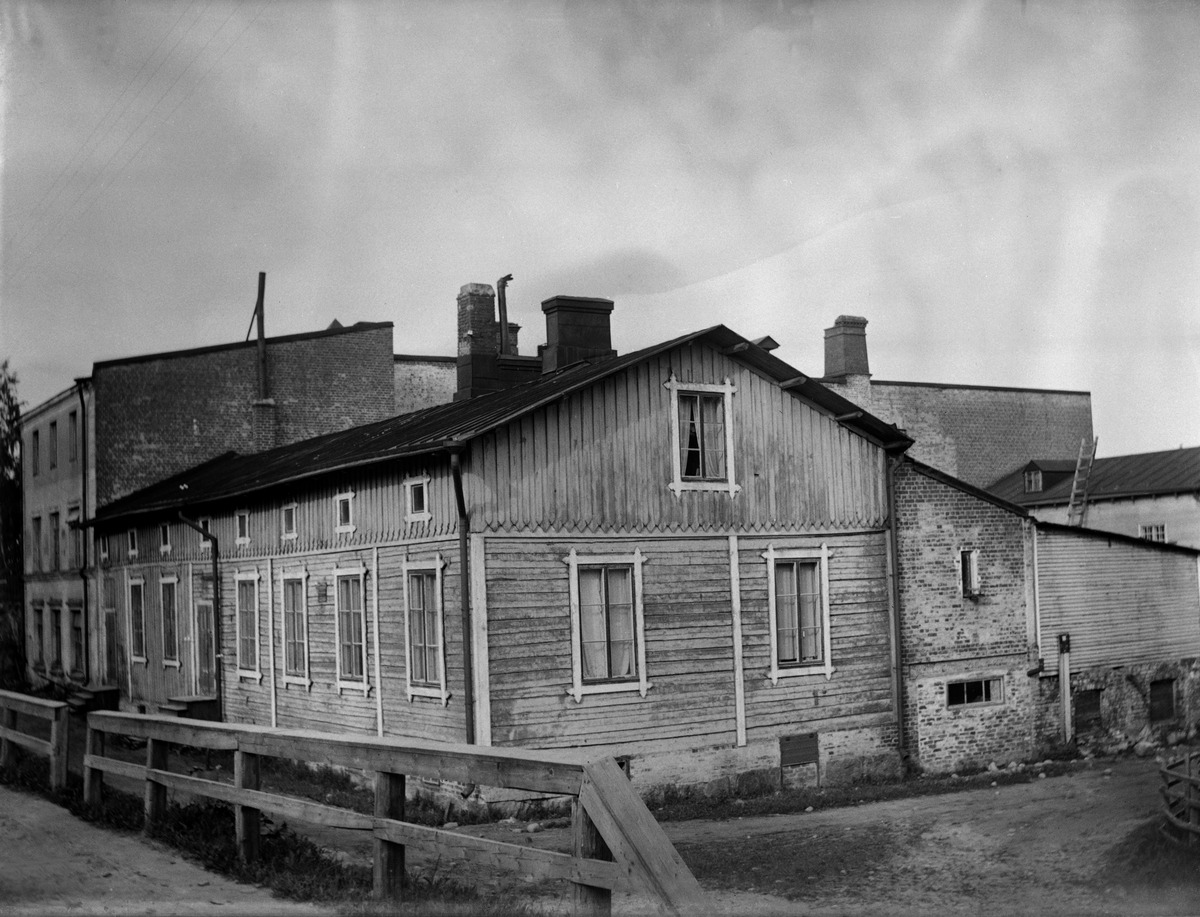
Hietaniemen tapettitehdas (Sanduddin tapettitehdas)
sisällön kuvaus: Hietaniemen tapettitehdas (Sanduddin tapettitehdas). mustavalkoinen
Ajankohta: kuvausaika 1910 n.
Paikka: Suomi, Uusimaa, Helsinki, Töölö Helsinki, Etu-Töölö Helsinki, Hietaniemi
Aiheet: rakennukset puurakennukset teollisuusrakennukset, tehtaat